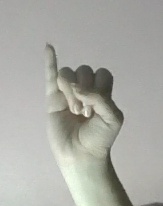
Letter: meem